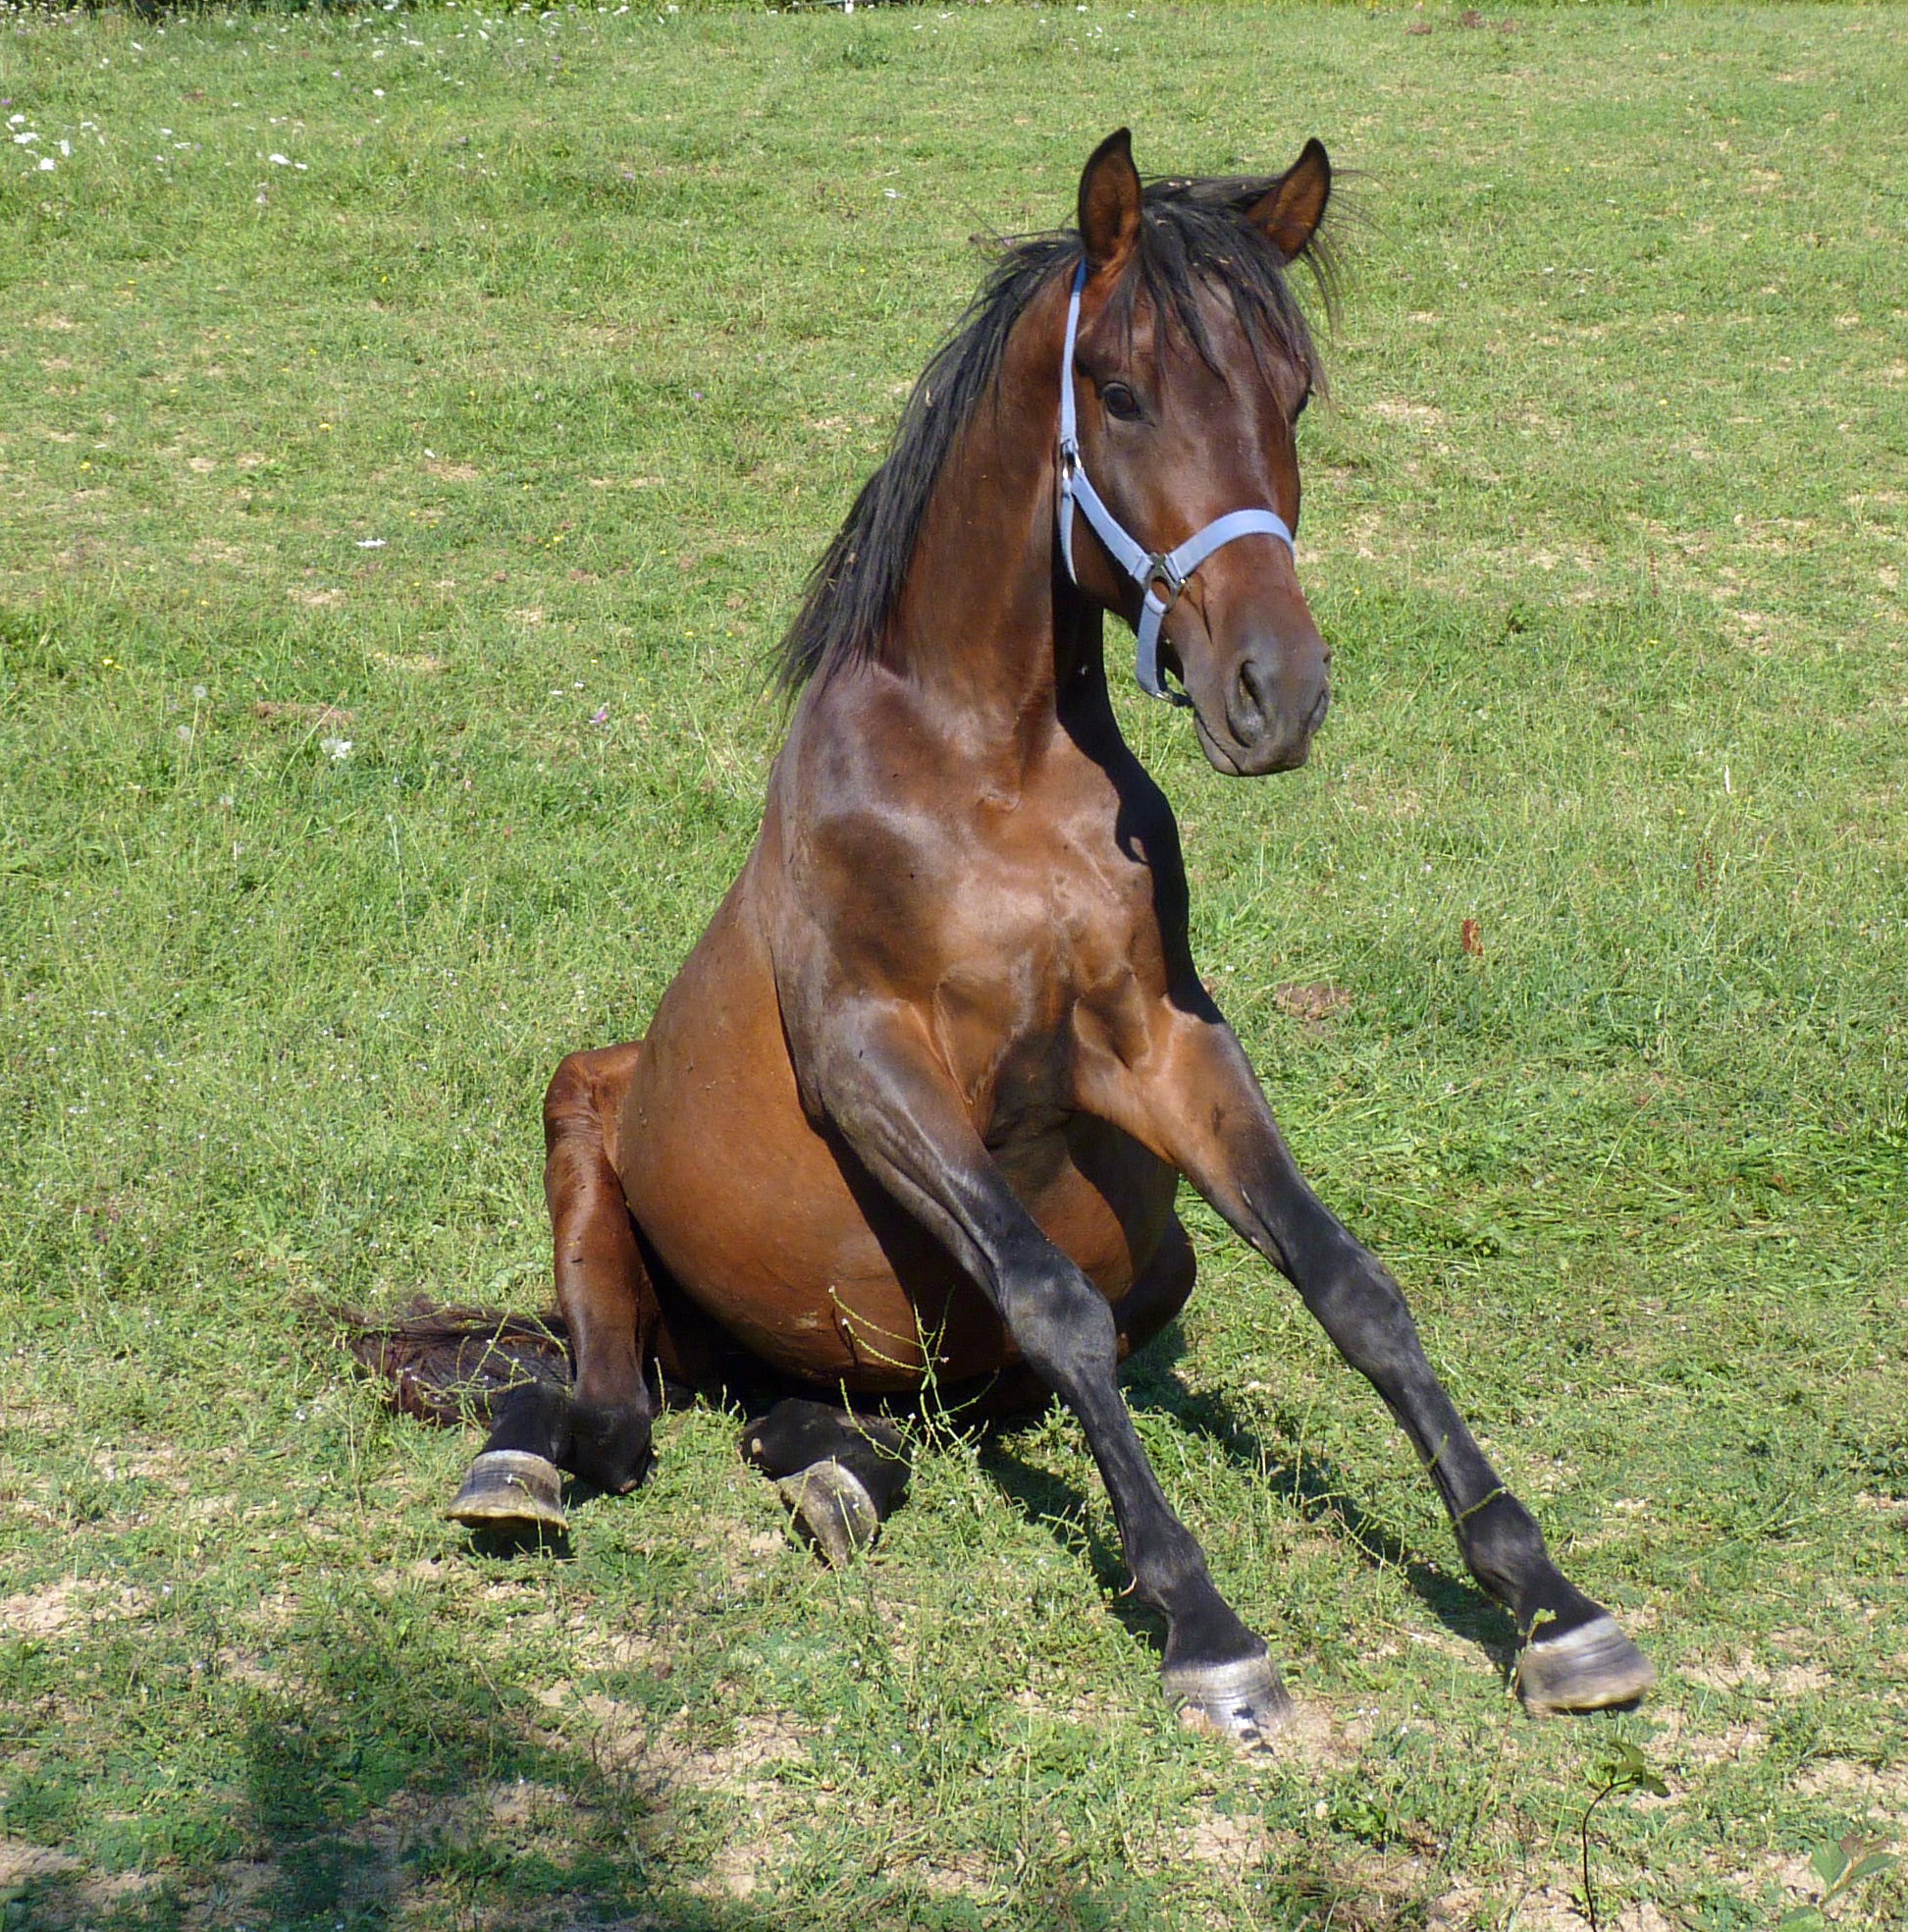
pasture, horse, sitting, rein, mammal, stallion, mane, vertebrate, humor, mare, comic, foal, colt, equestrianism, eventing, horse like mammal, mustang horse, horse harness, animal sports, english riding, endurance riding